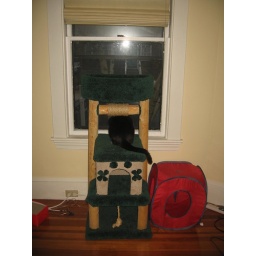
She likes to sit in her cat tree and stare out the window at front of the house.